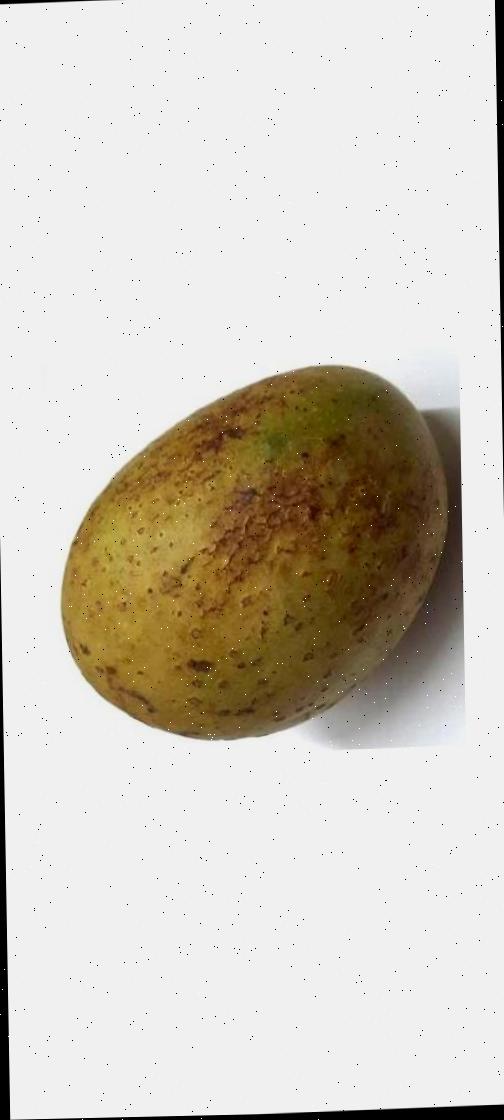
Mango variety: Gourmoti